Antenna tuner

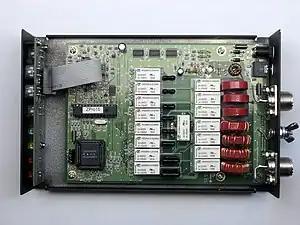
Inside of antenna tuner, viewed from above

The basic circuit required when lumped capacitances and inductors are used is shown below. This circuit is important in that many automatic antenna tuners use it, and also because more complex circuits can be analyzed as groups of L-networks.